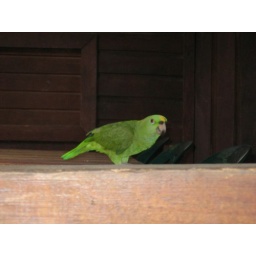
Random Green bird on table at resturant in Roatan, Honduras.